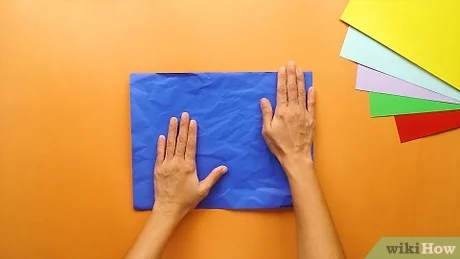
Label: paper